Overbrook High School (Philadelphia)

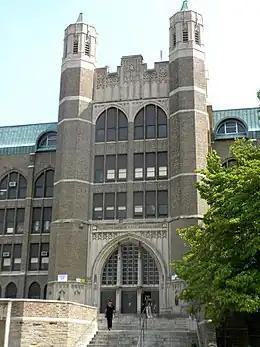
Overbrook High School in Philadelphia

Overbrook High School is a public, four-year high school in Philadelphia, Pennsylvania.